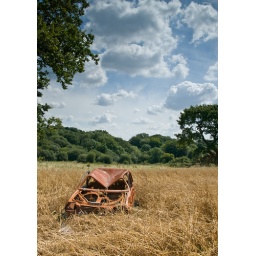
burnt out car in a field